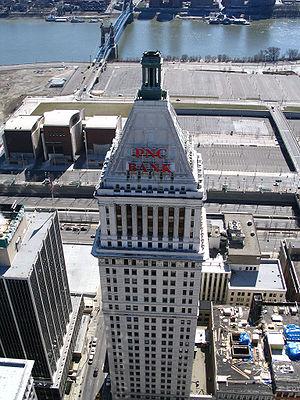
Depuis la construction de la PNC Tower en 1913, 14 immeubles d'au moins 100 mètres de hauteur ont été construits à Cincinnati dans l'État de l'Ohio aux États-Unis.